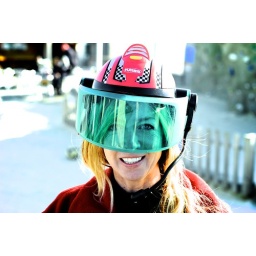
People Competing in a winter beach volleyball tournament in Yellowave Brighton with fun hats on